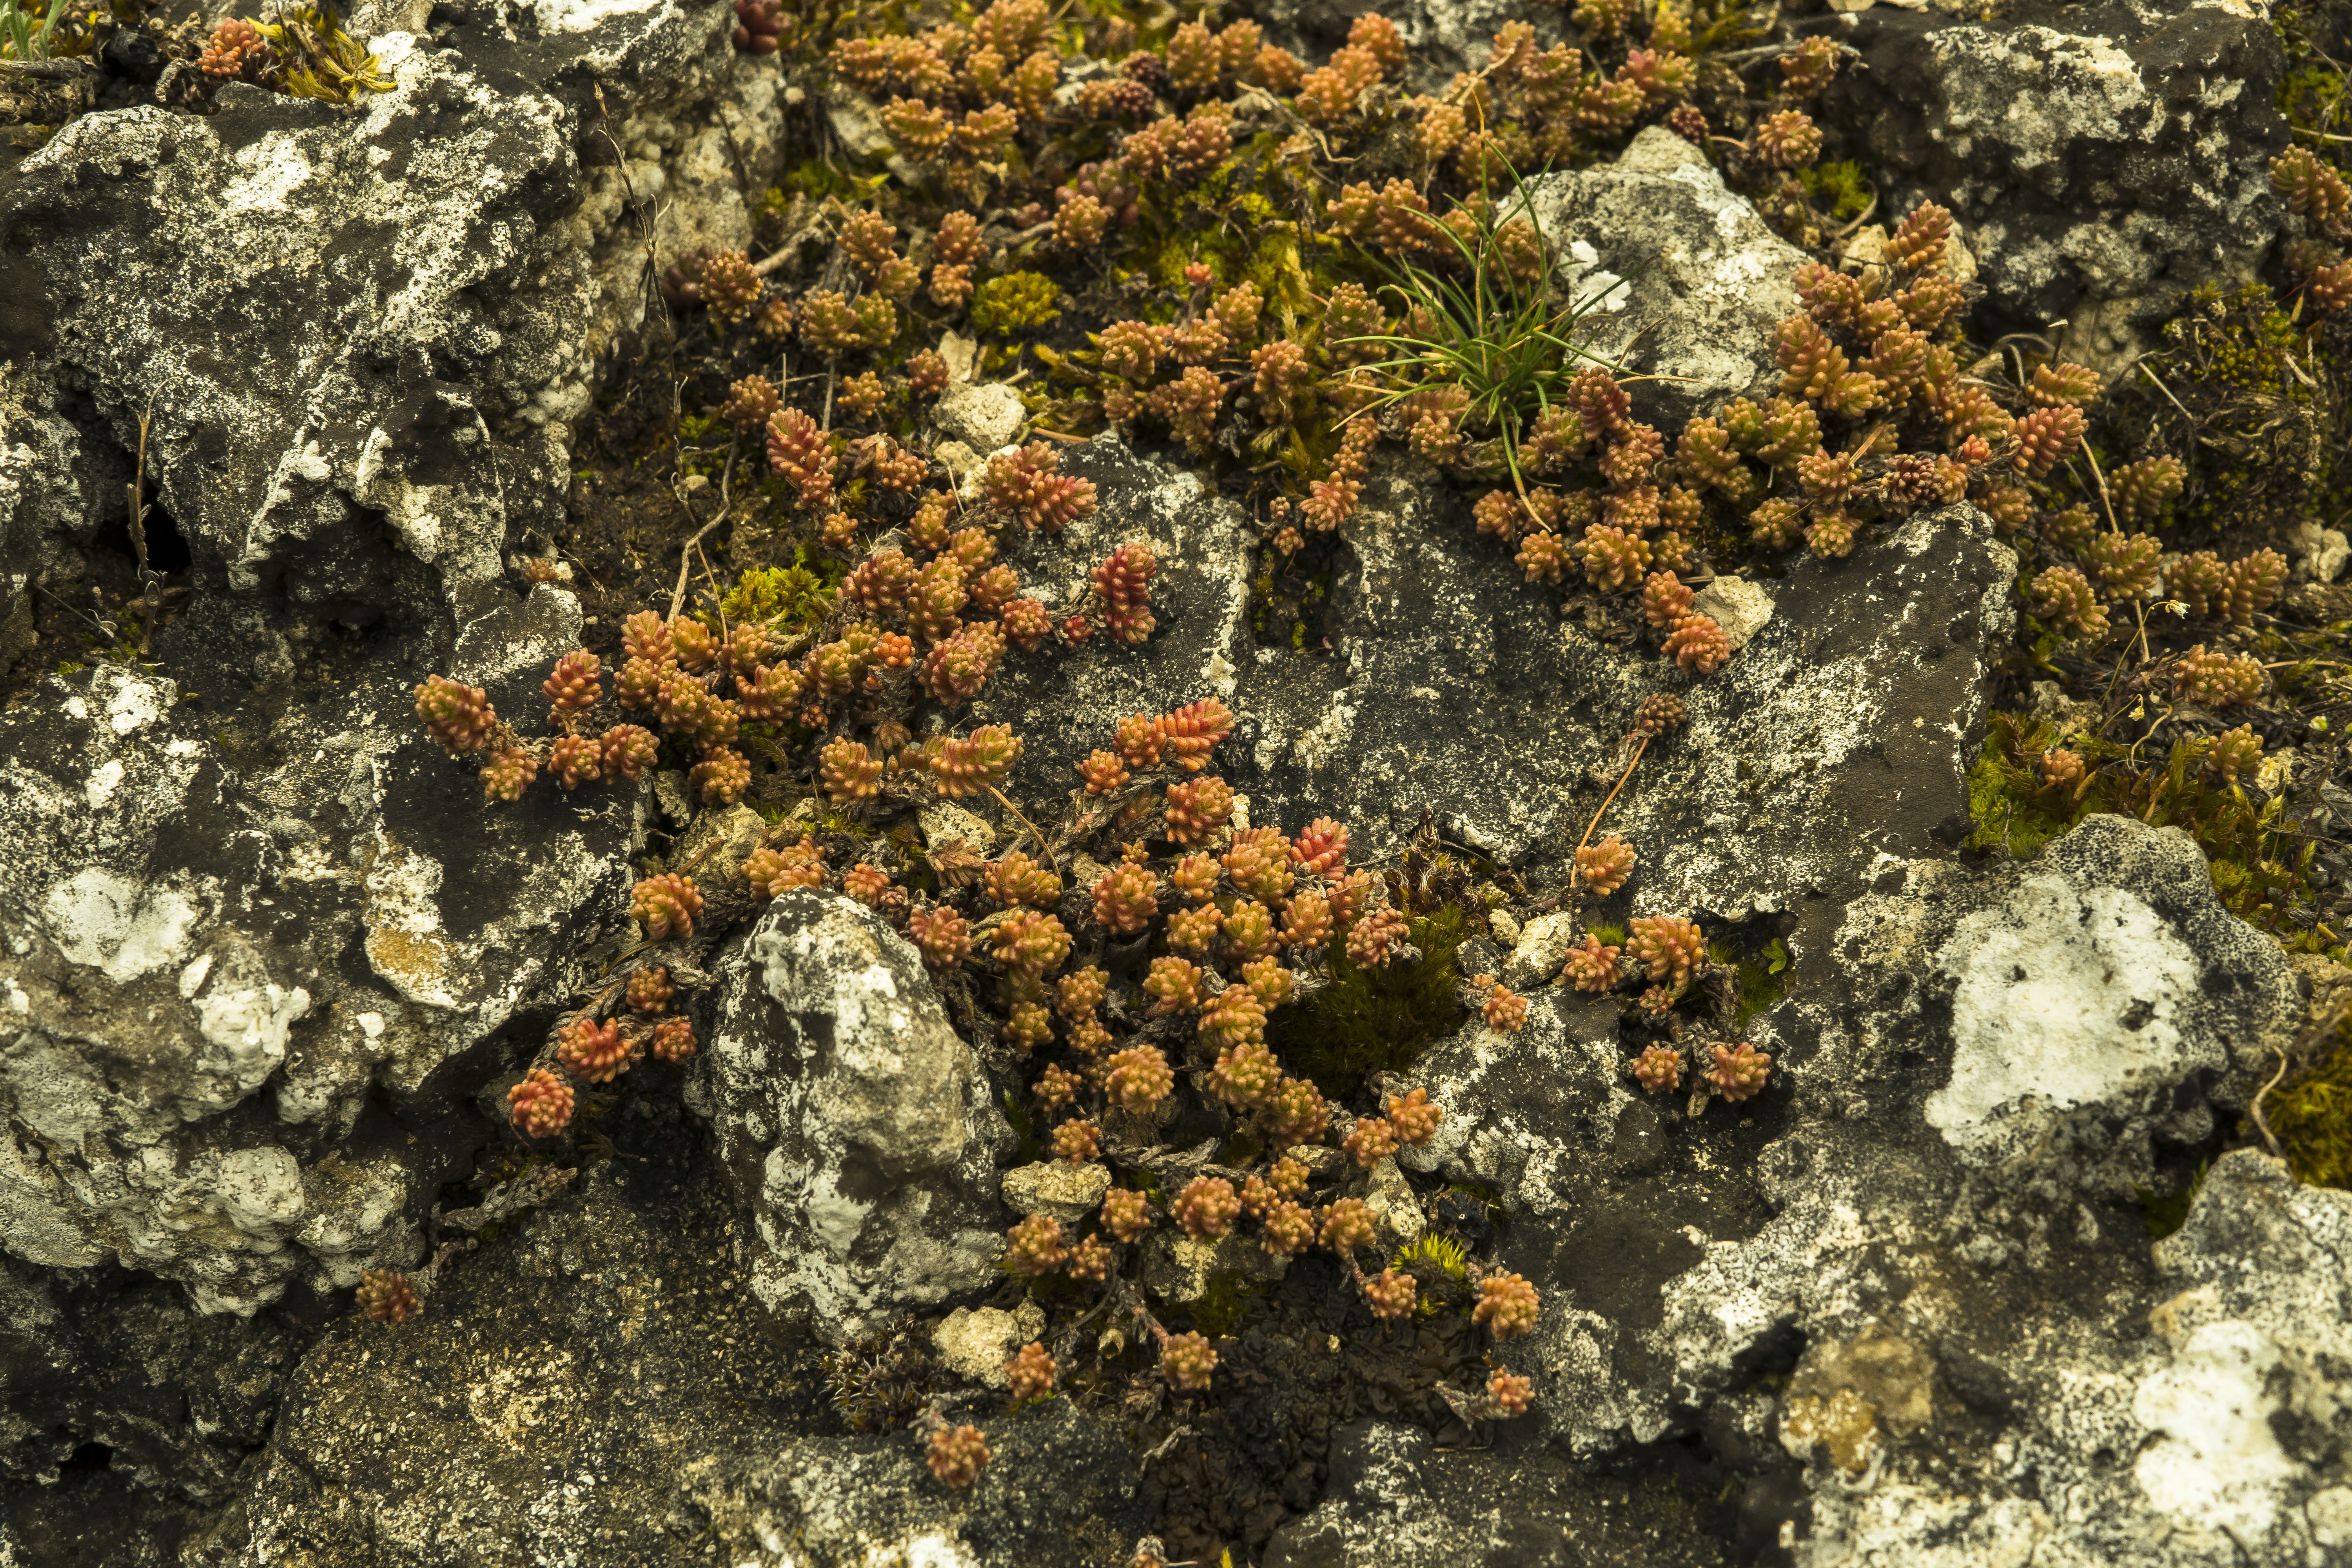
nature, rock, plant, hiking, leaf, flower, stone, moss, idyllic, produce, biology, seaweed, botany, flora, fauna, coral, coral reef, reef, geology, algae, habitat, mood, fouling, flowering plant, rock lichen, land plant, marine biology